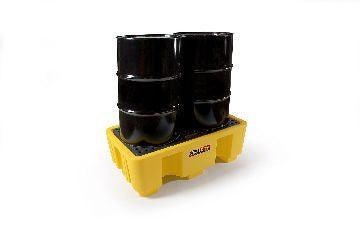
Enduro 2-Drum Spill Pallet 250L (EN-7022) | 4Boats
Enduro fully sealed 2-drum polyethylene spill pallet to contain leaks and reduce slip hazards. Allows easy access by forklift or pallet truck. Code: EN-7022 Capacity: 250 litres (≈55.0 gal) Dimensions: 1300 × 750 × 440 mm (≈51.2 × 29.5 × 17.3 in) Safe working load: 1350 kg (≈2,976 lb) Material: moulded, tough polyethylene Fully sealed moulded bund to contain spills Heavy-duty moulded grate supports fully loaded containers Easy access by forklift or pallet truck Pack size: 1
Brand: CQUIP
Category: Business & Industrial > Material Handling > Pallets & Loading Platforms > Double-Face Pallets